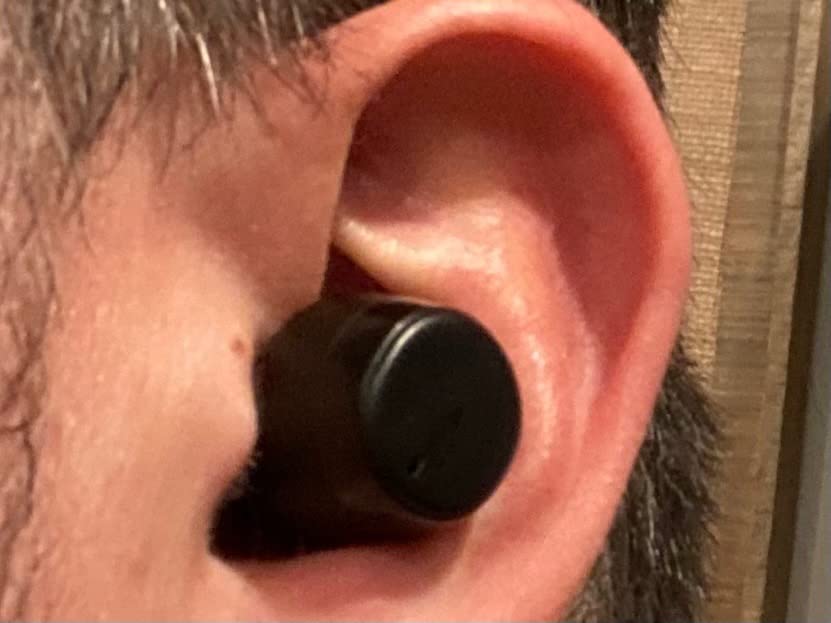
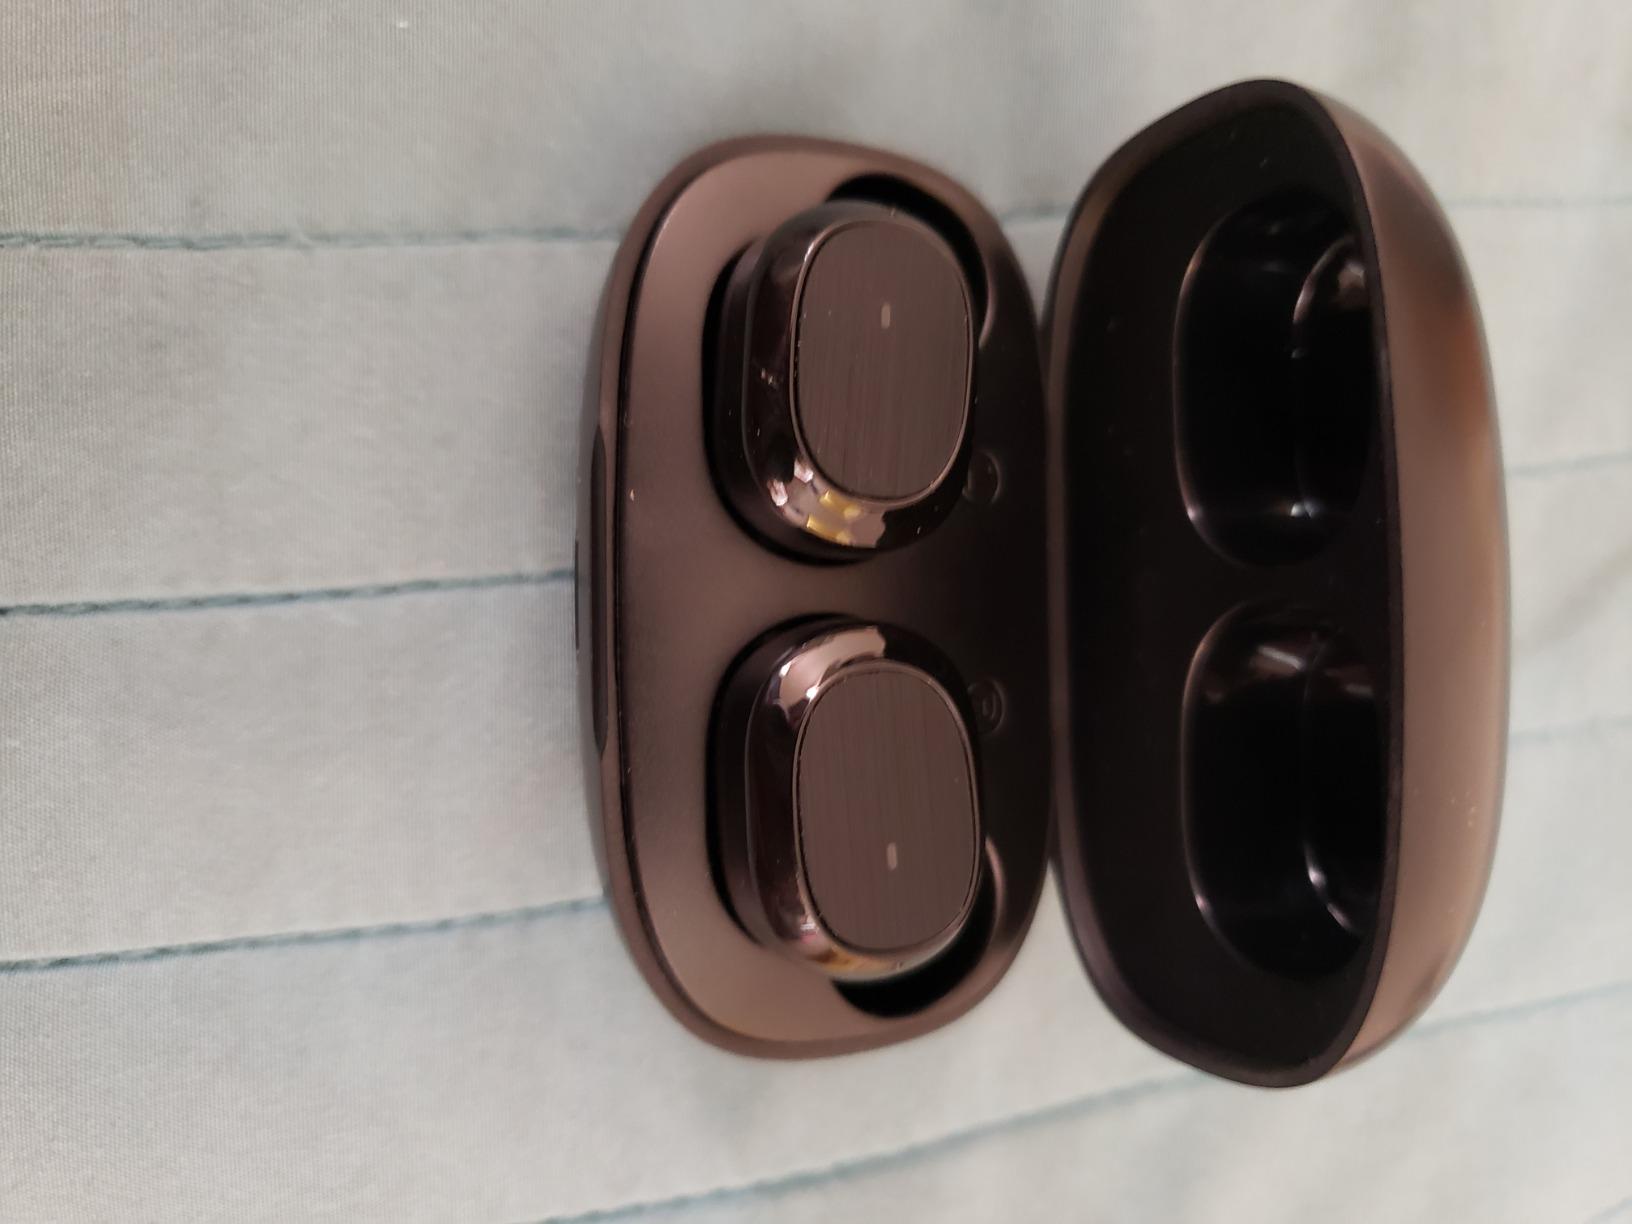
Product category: earbuds
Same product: no